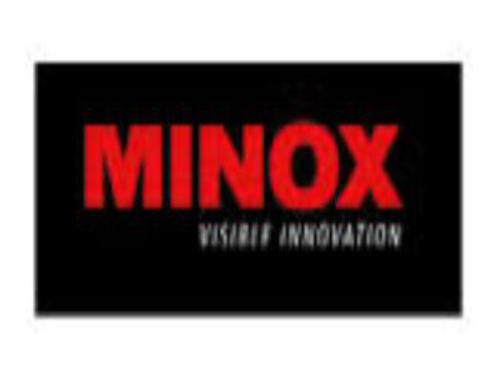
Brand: minox
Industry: Electronic